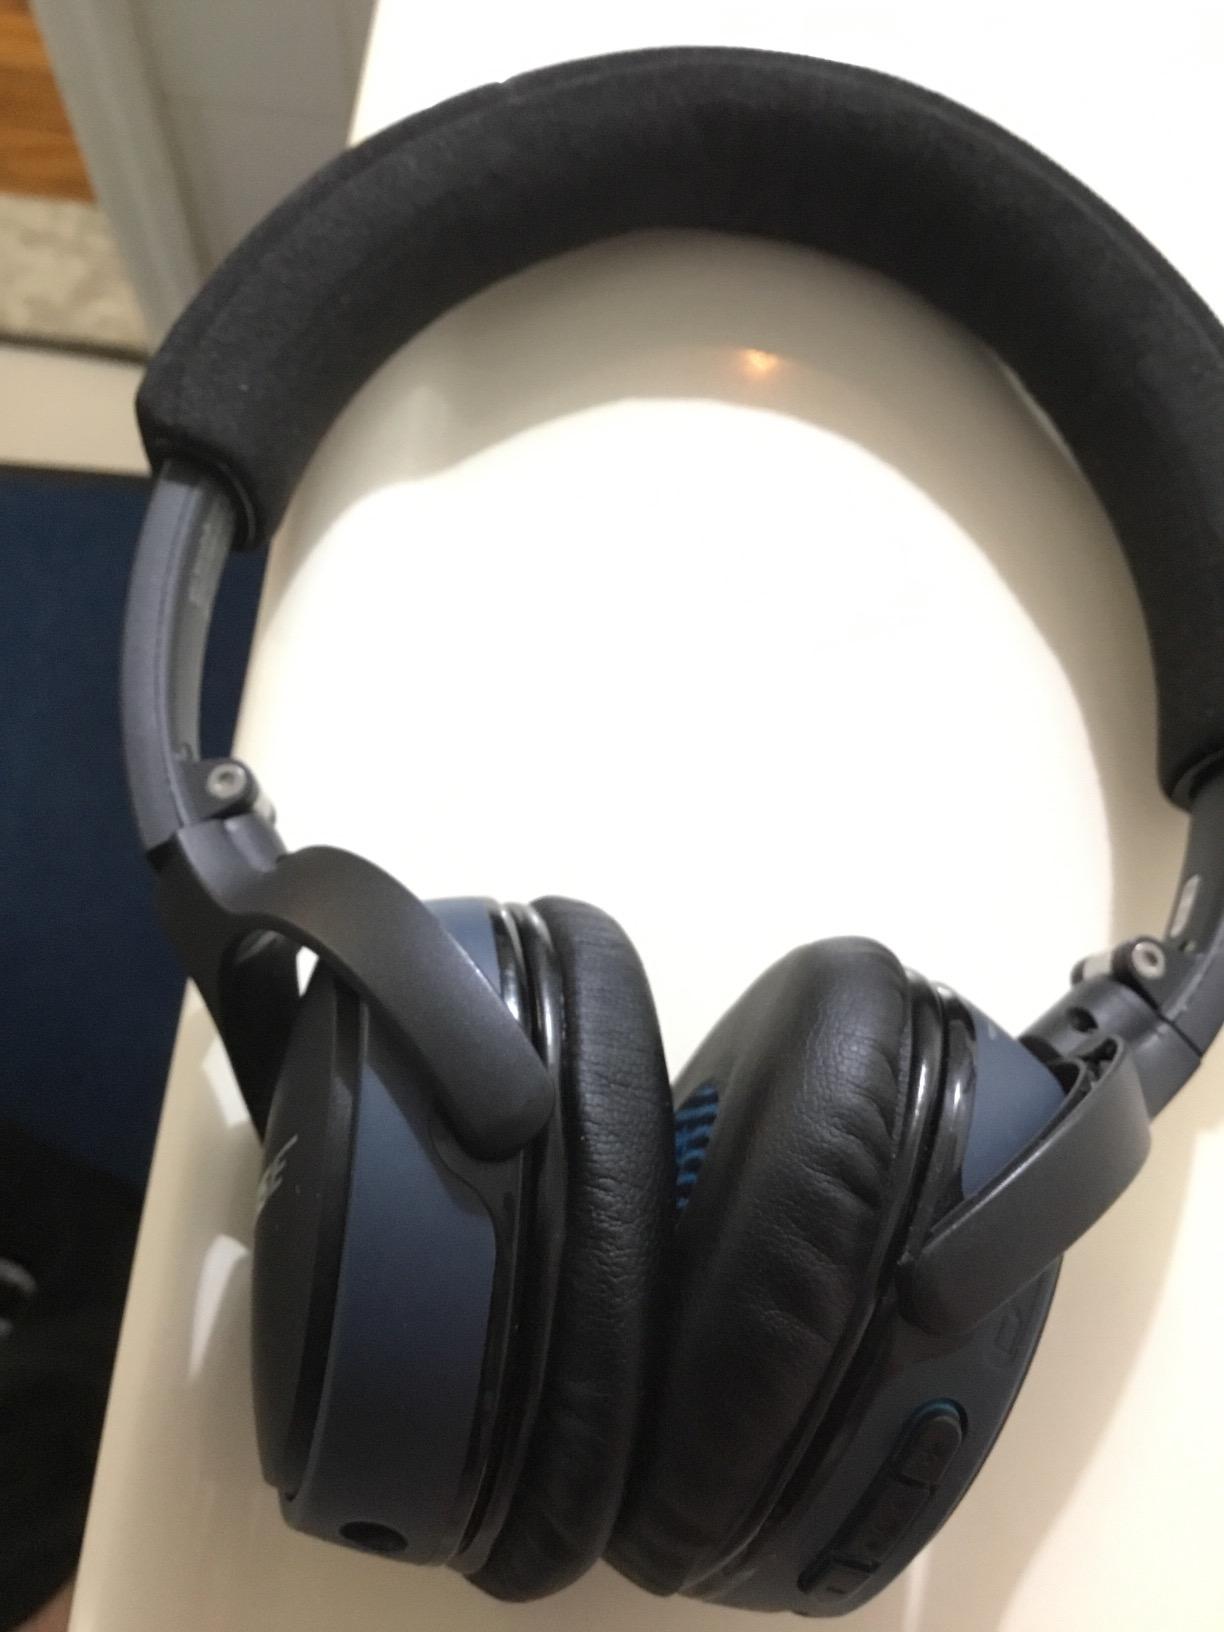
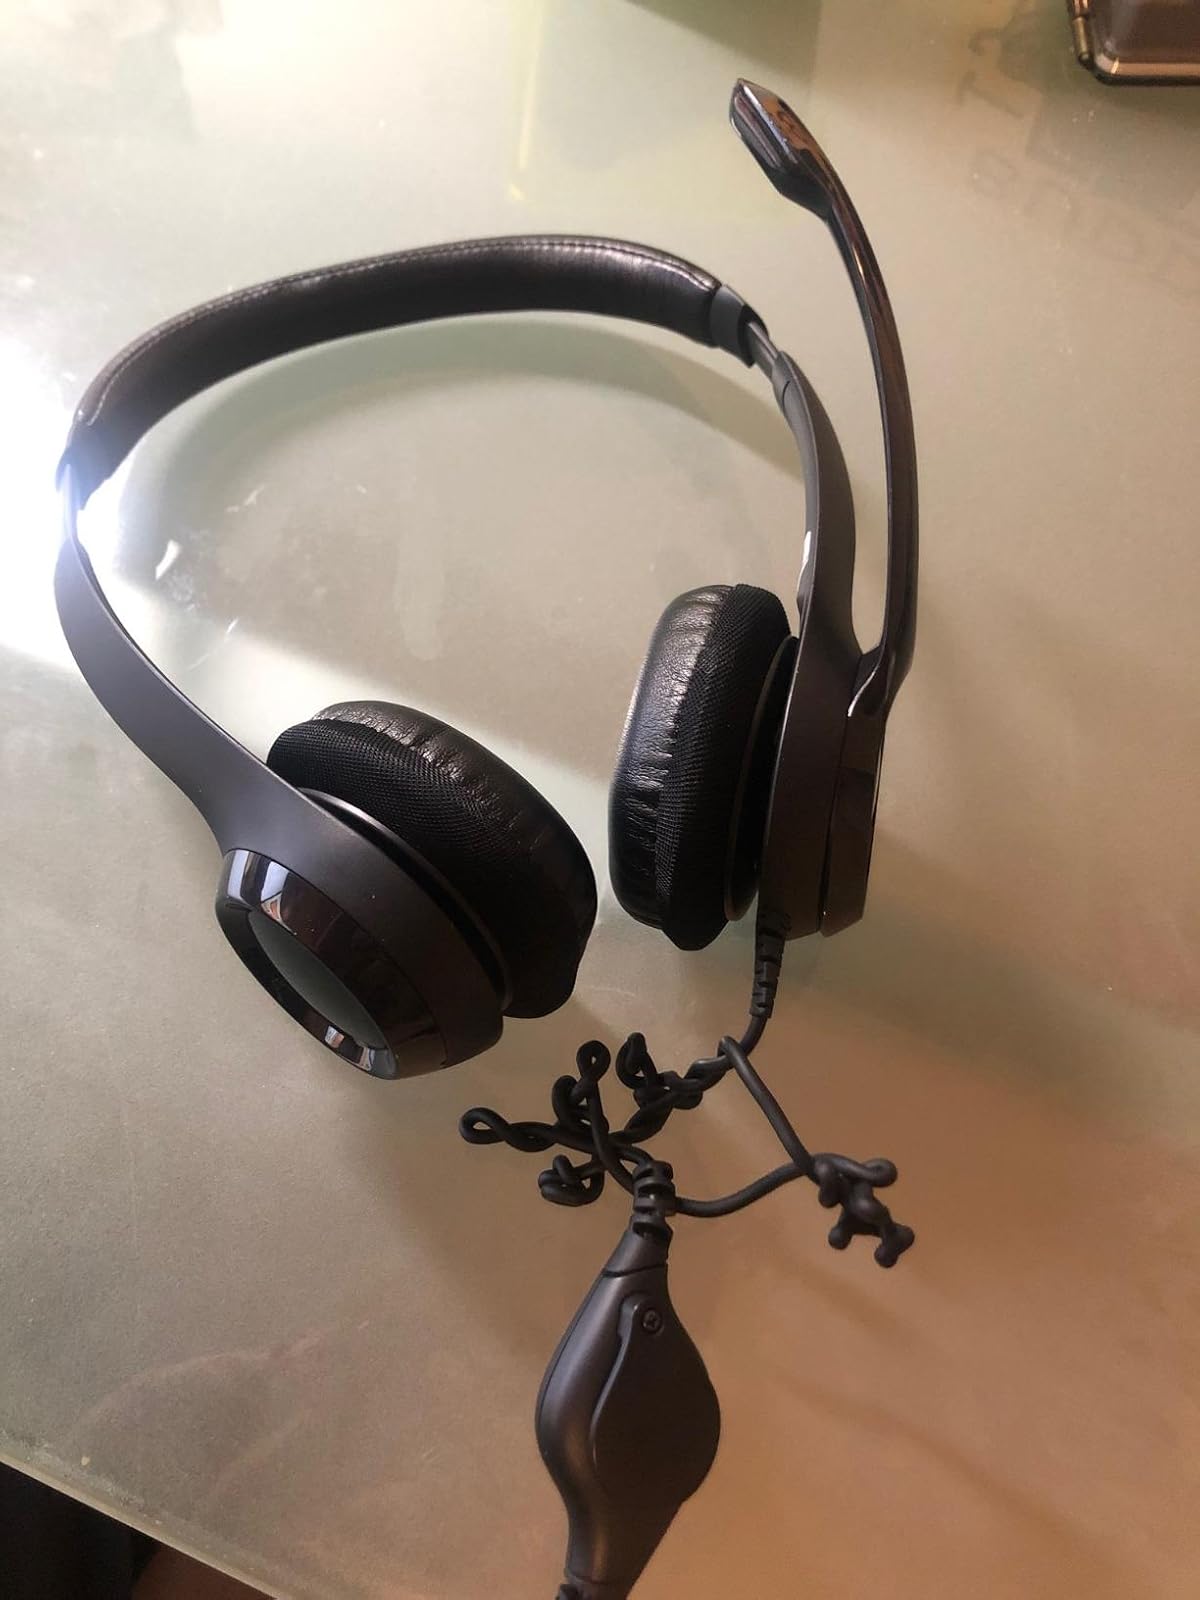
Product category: headphones
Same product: no